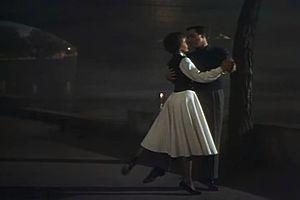
Un Américain à Paris est une comédie musicale américaine réalisée par Vincente Minnelli, sortie en 1951.